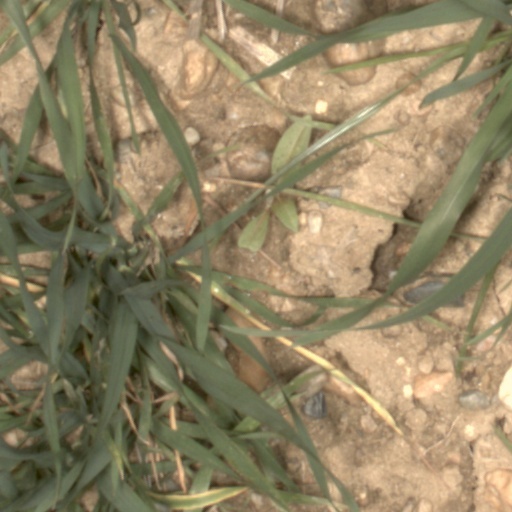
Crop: wheat